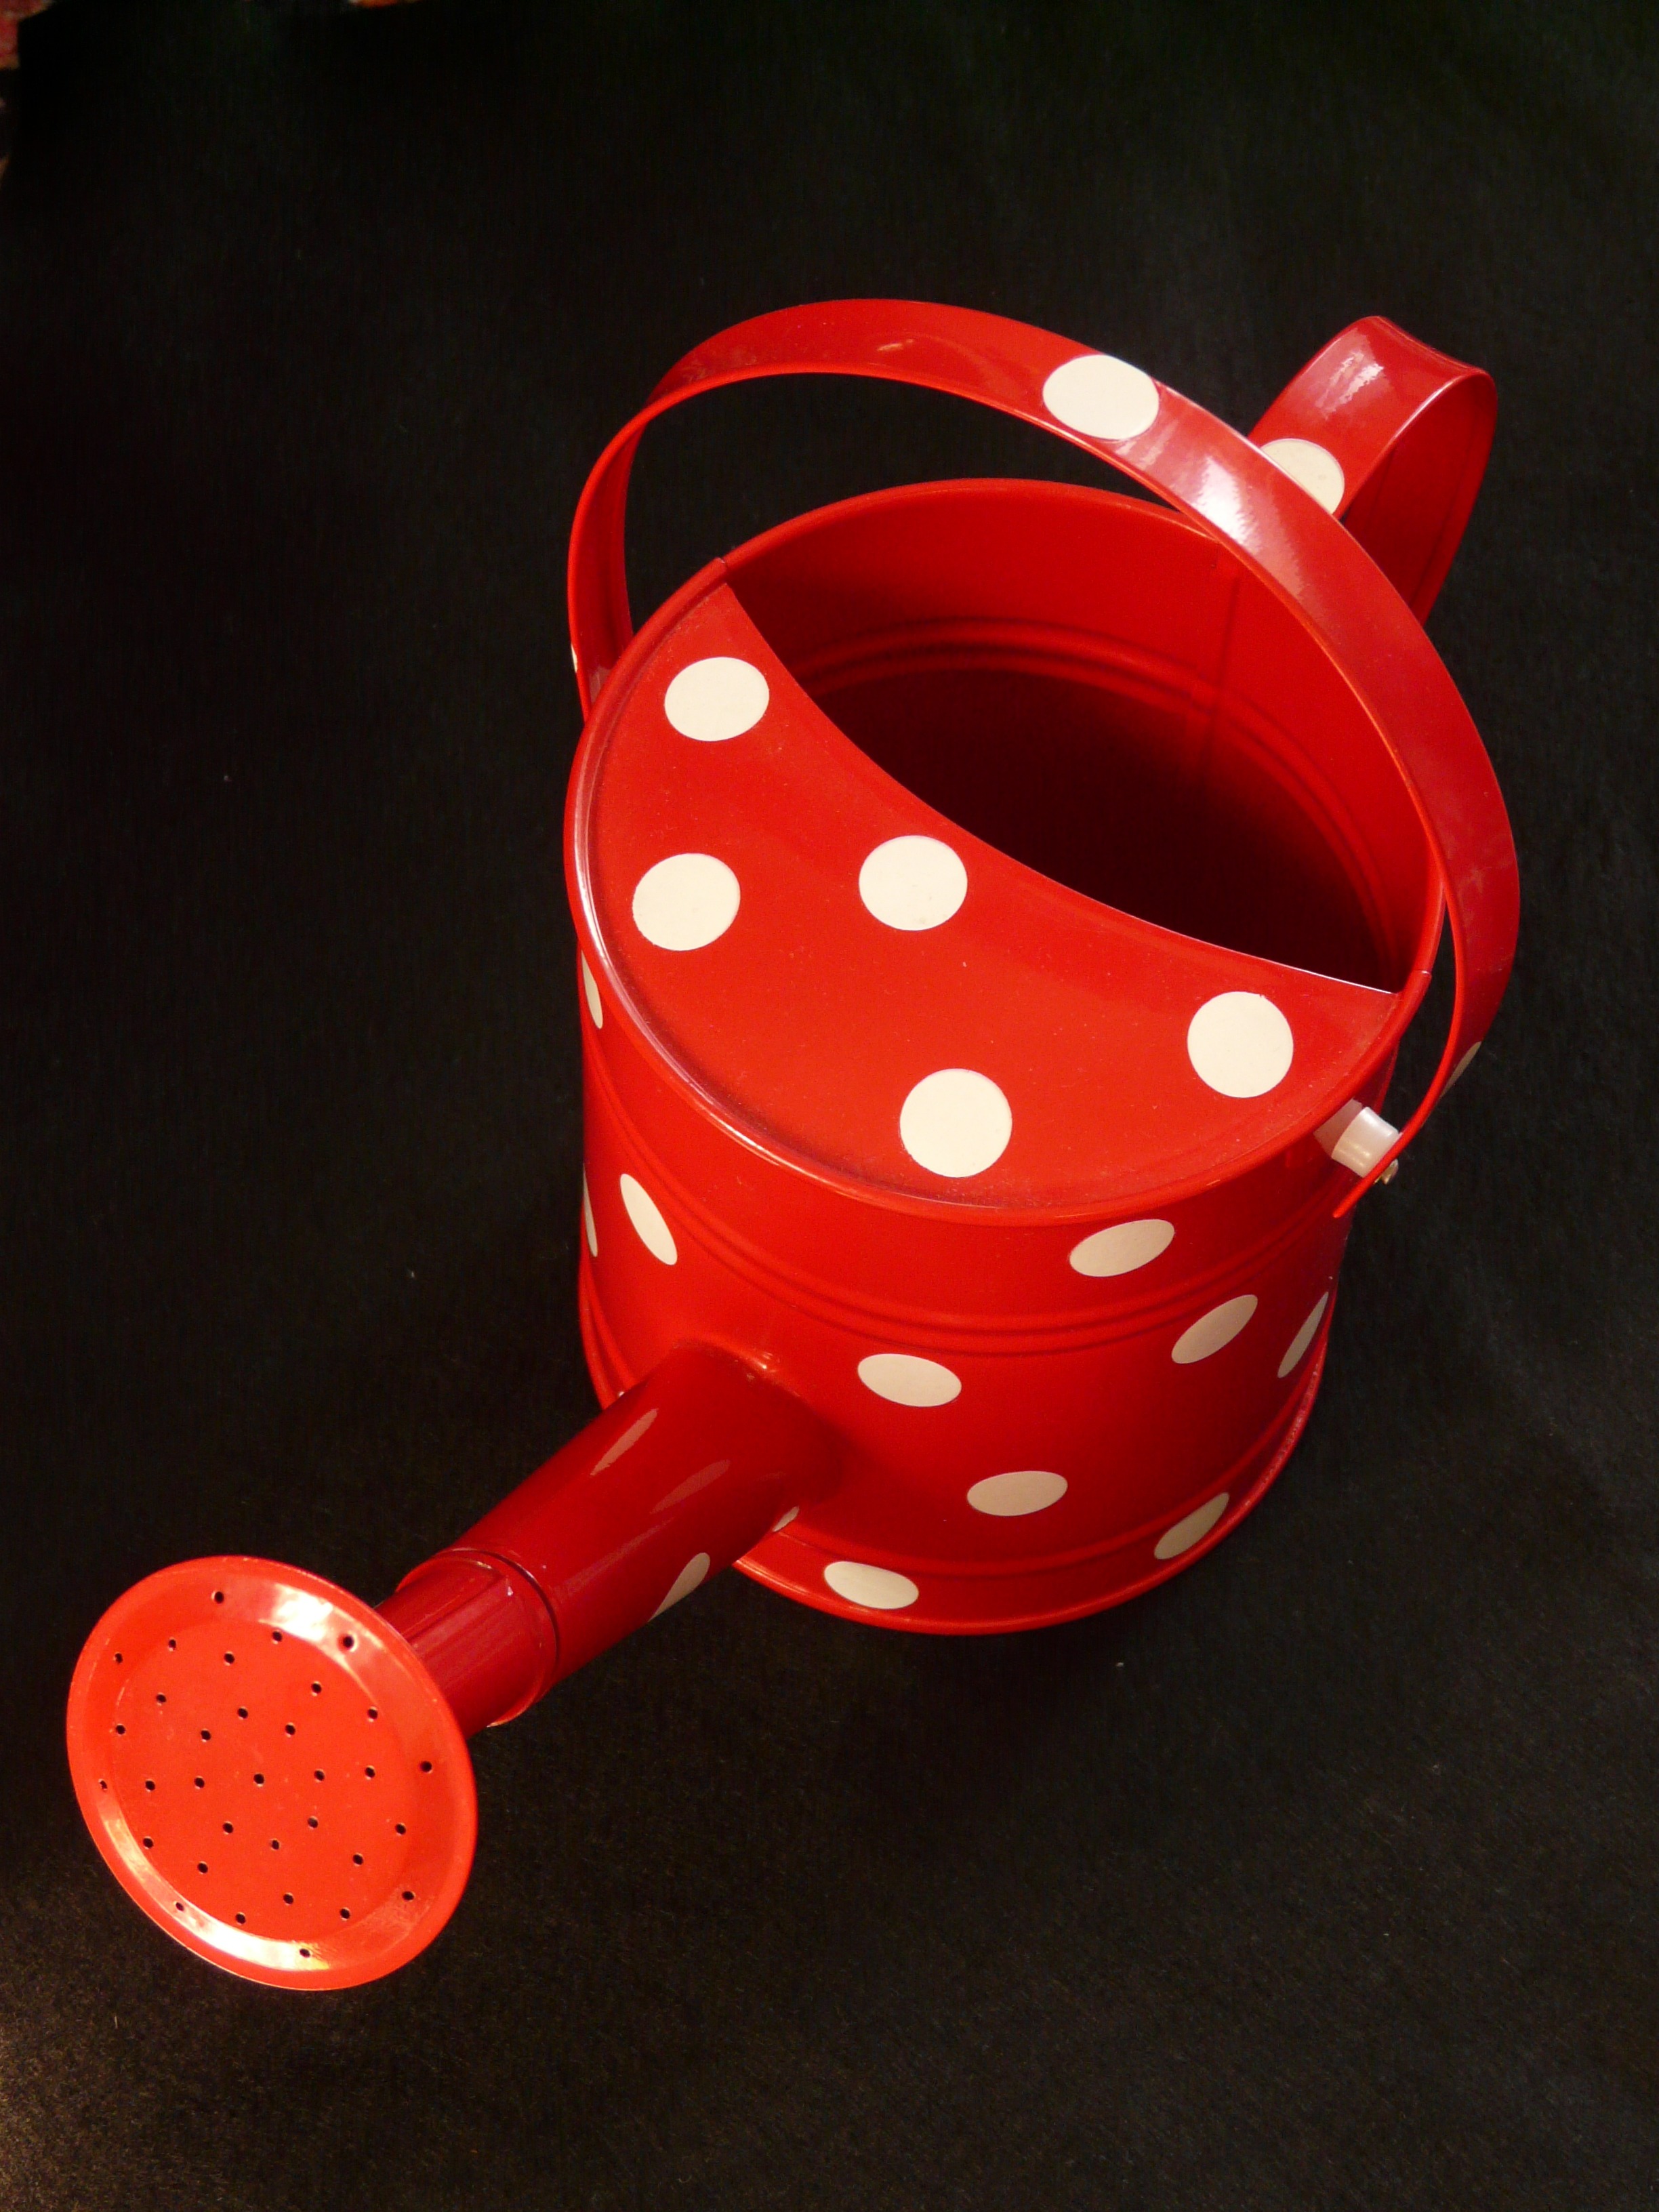
water, plant, white, pattern, red, small, pink, product, casting, points, watering can